Lombardy

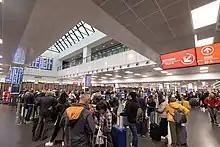
Departures area of the Milan Bergamo Airport. It is one of Ryanair's three main operating bases, along with Dublin Airport and London Stansted Airport.

Each of Lombardy's 12 provinces has its own musical traditions. Bergamo is famous for being the birthplace of Gaetano Donizetti and home of the Teatro Donizetti; Brescia hosts the 1709 Teatro Grande; Cremona is regarded as the origin of the violin and is home to several of the most prestigious luthiers; and Mantua was one of the founding and most important cities in 16th- and 17th-century opera and classical music.